Moisie River Aquatic Reserve

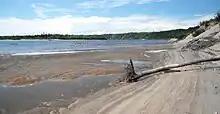
shore of the river

The area of the proposed reserve is in the Central Laurentian natural province, in the Manicouagan Reservoir Basin and the Sainte-Marguerite River Plateau natural regions.